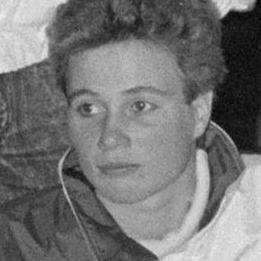
Age: 23